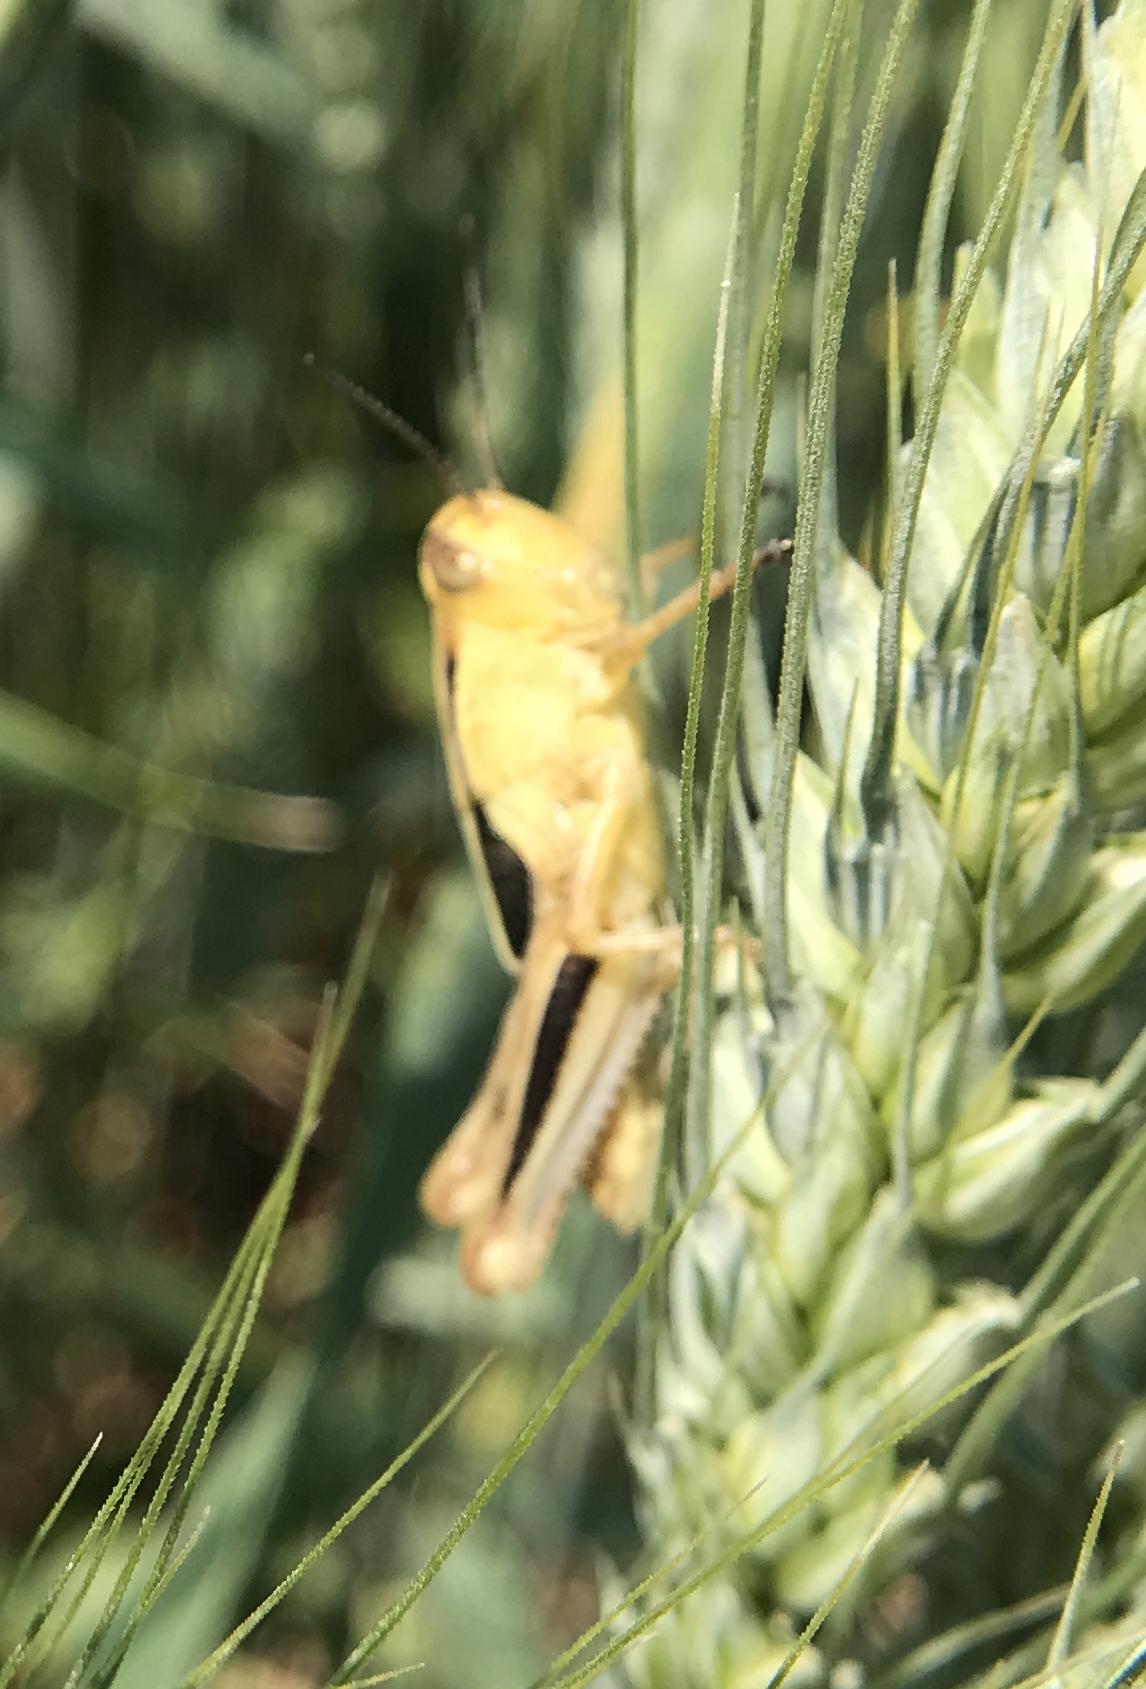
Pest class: occasional_pest